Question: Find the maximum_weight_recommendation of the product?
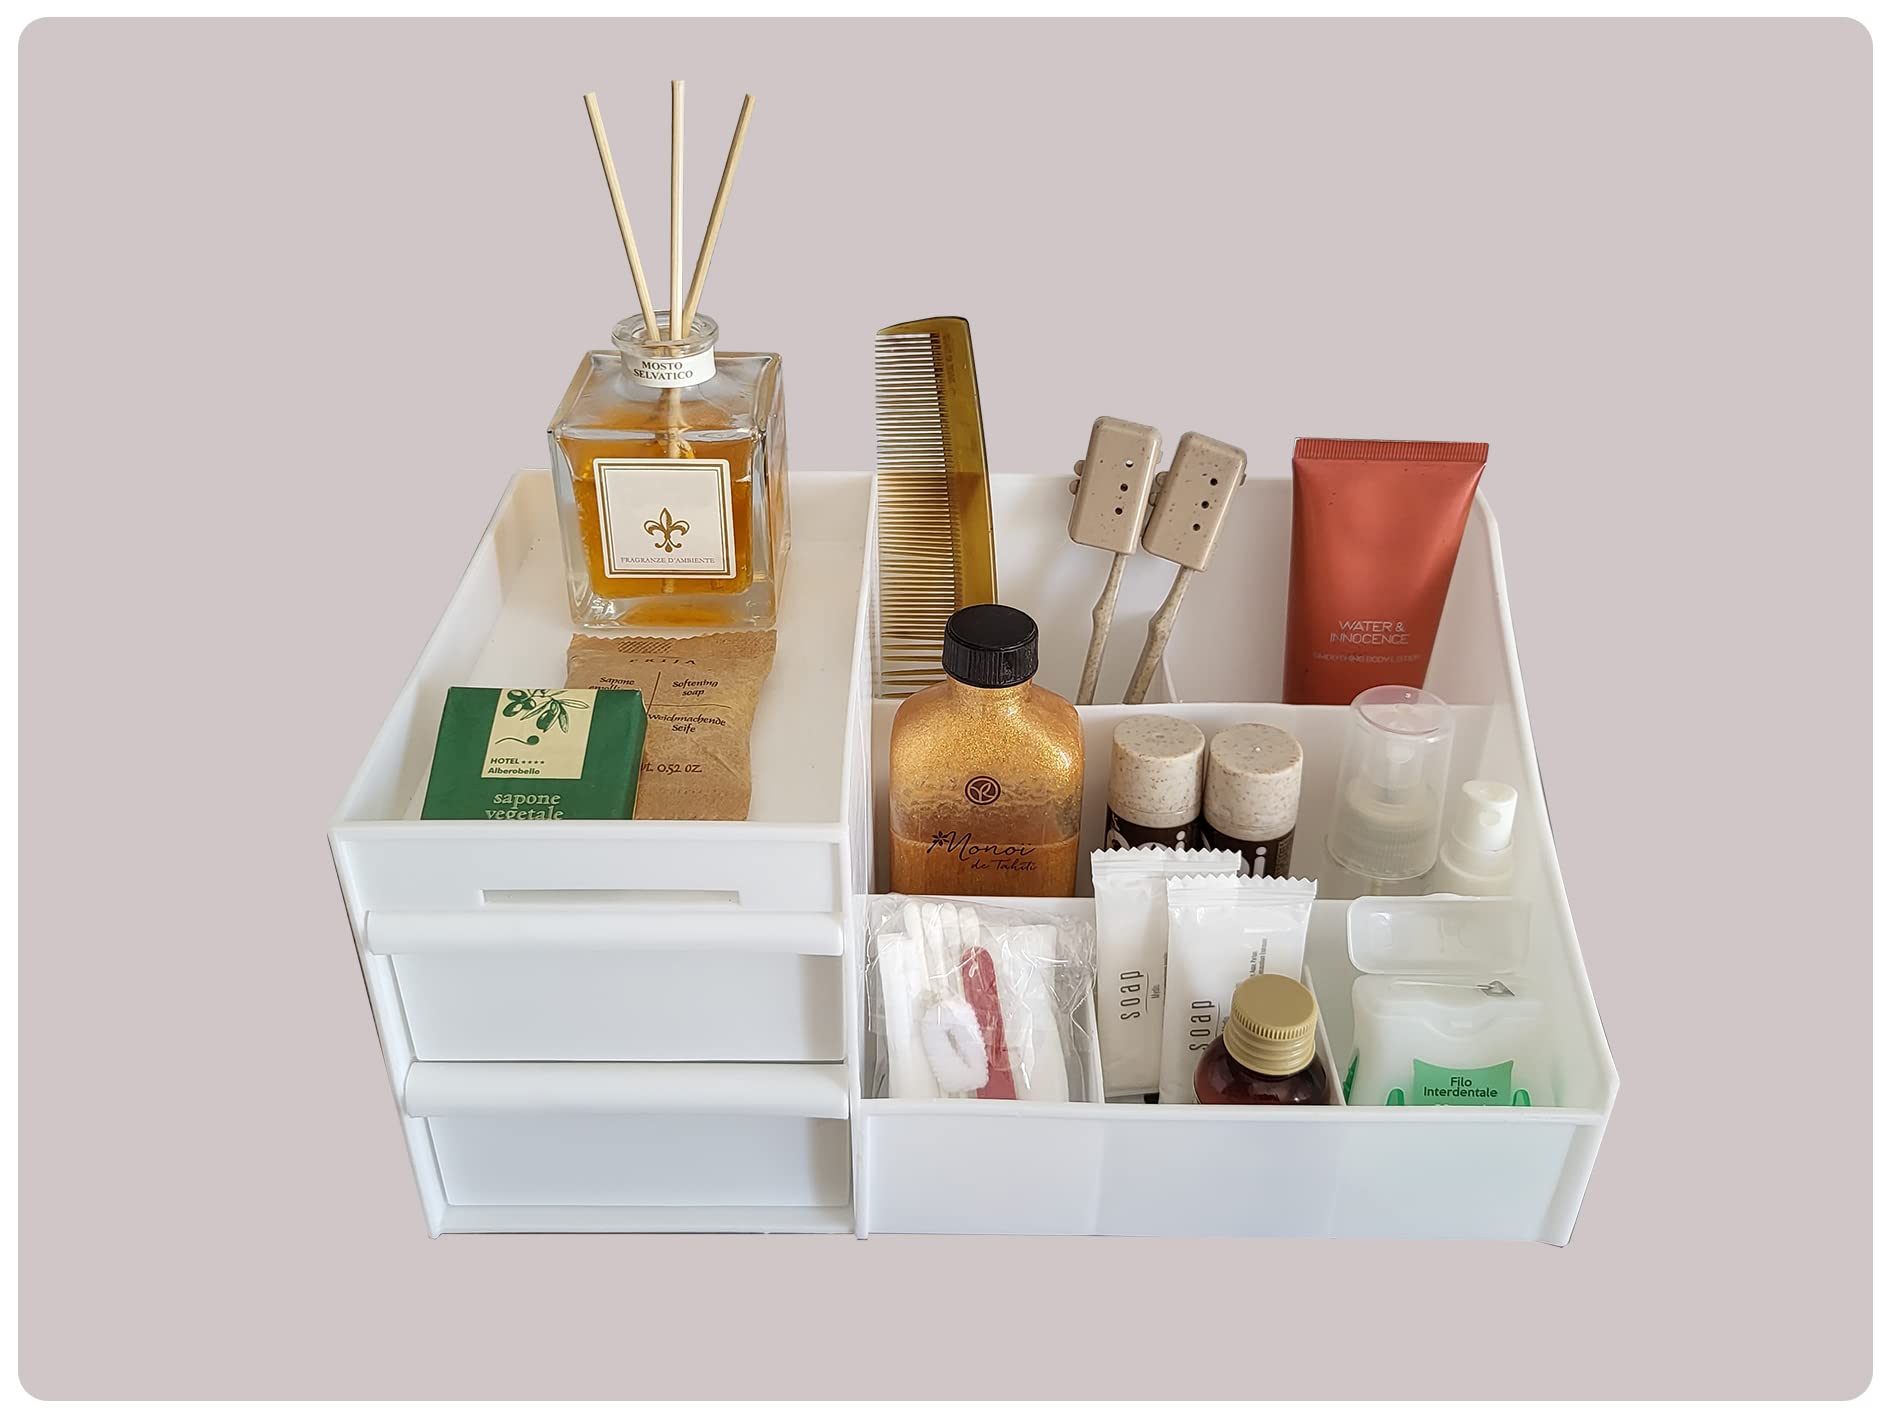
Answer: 0.52 ounce